Narbonne

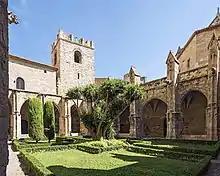
The Cloister of the Archbishops' Palace

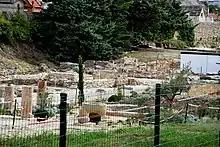
Archaeological Site Clos de la Lombarde

Narbonne is home to the rugby union team RC Narbonne founded in 1907. It is an historic team in France, Narbonne have twice won the French first division title and reached a European final in 2001. They play at the "Parc des Sports Et de l'Amitié" (capacity 12,000). They wear orange and black.